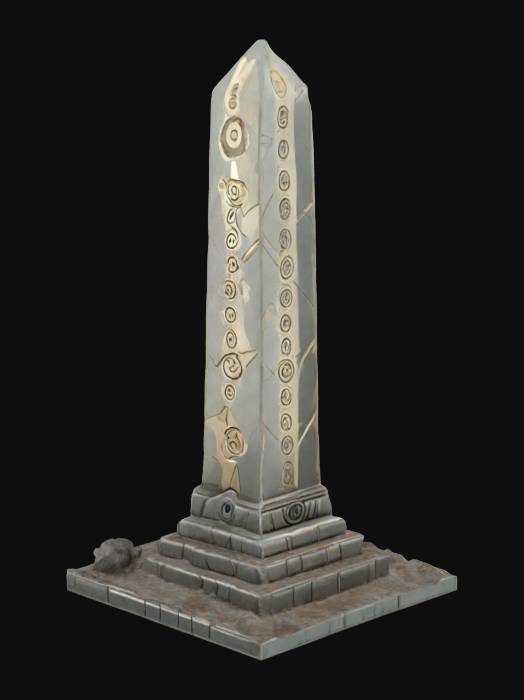
미적 점수 (1~10점): 9